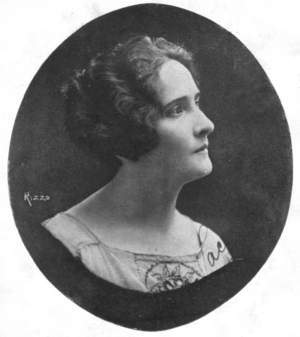
Maria Lacerda de Moura est une féministe libertaire brésilienne.